Elk Horn, Iowa

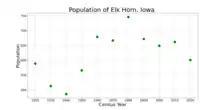
The population of Elk Horn, Iowa from US census data

As of the census of 2020, there were 601 people, 247 households, and 157 families residing in the city. The population density was 822.3 inhabitants per square mile (317.5/km). There were 273 housing units at an average density of 373.5 per square mile (144.2/km). The racial makeup of the city was 97.3% White, 0.0% Black or African American, 0.0% Native American, 0.0% Asian, 0.0% Pacific Islander, 0.2% from other races and 2.5% from two or more races. Hispanic or Latino persons of any race comprised 2.0% of the population.